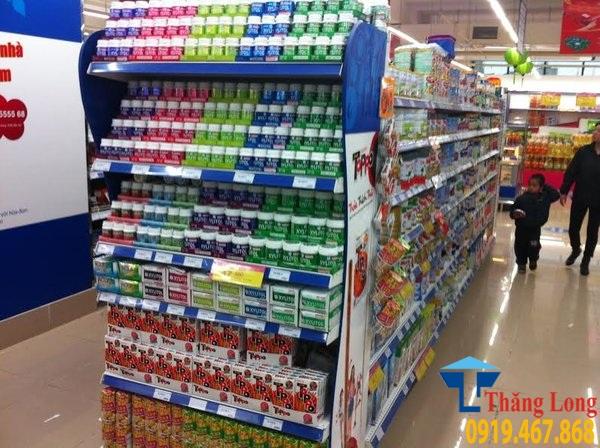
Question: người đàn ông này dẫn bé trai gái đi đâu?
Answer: dẫn đi siêu thị